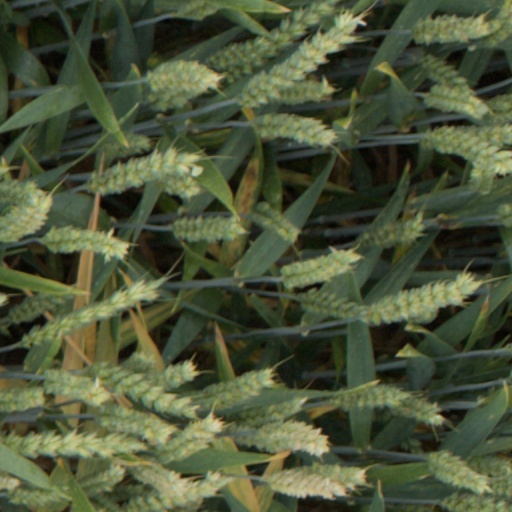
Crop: wheat